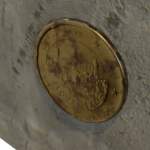
Coin value: 20cents
Country: sk
Edition: standard